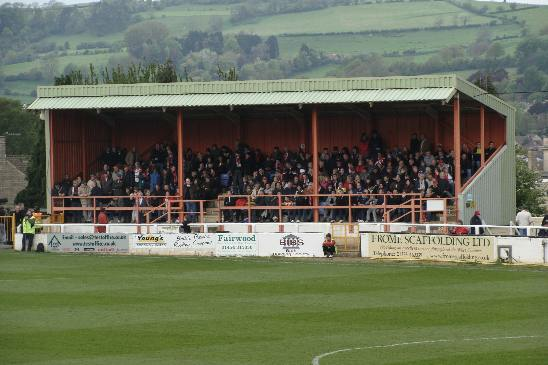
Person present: Yes